To Each His Own Cinema

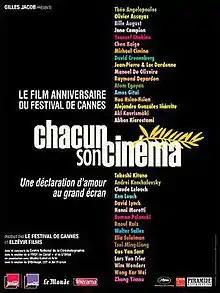
DVD cover of "To Each His Own Cinema"

To Each His Own Cinema is a 2007 French comedy-drama anthology film commissioned for the 60th anniversary of the Cannes Film Festival. The film is a collection of 34 short films, each 3 minutes in length, by 36 acclaimed directors. Representing five continents and 25 countries, the filmmakers were invited to express "their state of mind of the moment as inspired by the motion picture theatre".